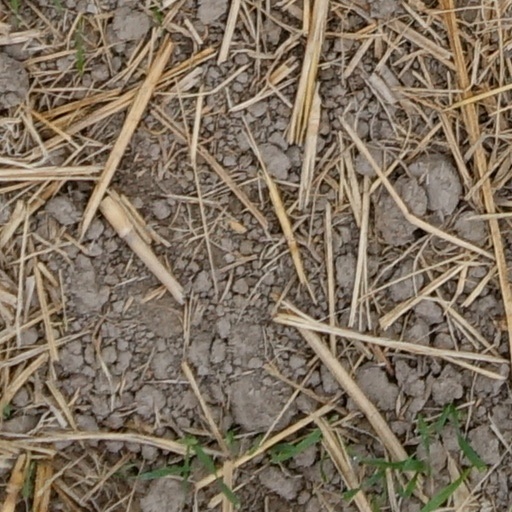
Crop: wheat